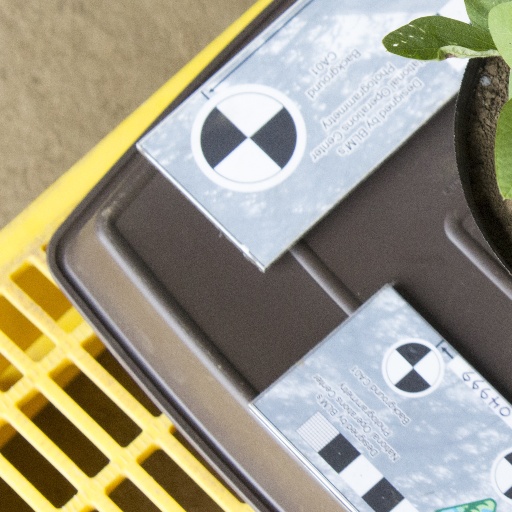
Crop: soybean